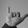
ASL letter: Y